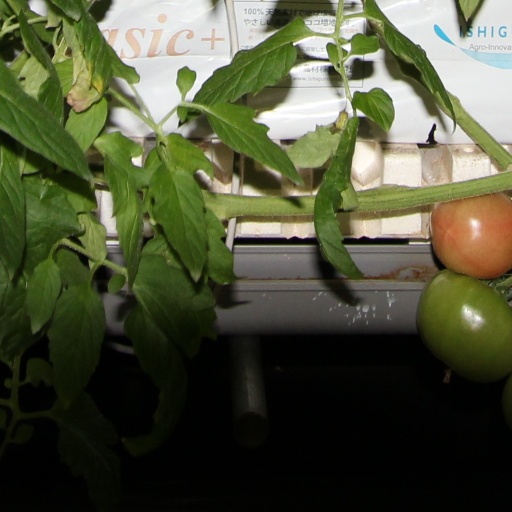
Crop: tomato